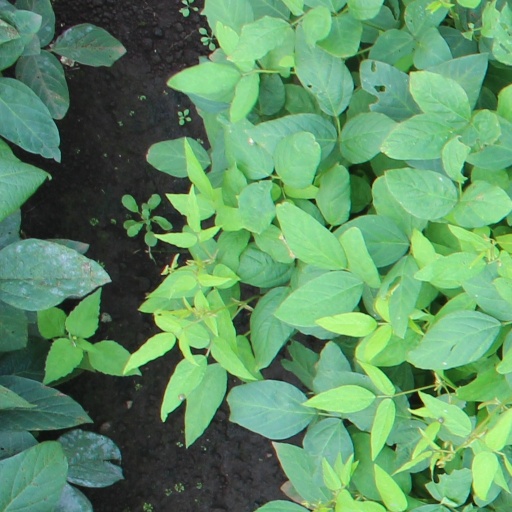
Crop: soybean